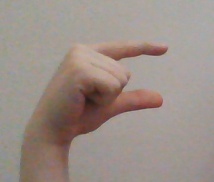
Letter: dal